Mandela Barnes

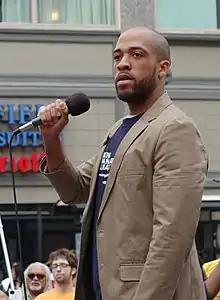
Barnes in 2013

In April 2012, Barnes announced his candidacy for Wisconsin's 11th Assembly district, representing the north side of Milwaukee and a small part of Wauwatosa, challenging incumbent Jason Fields in the Democratic primary election. His campaign made major issues of Fields's support for the school voucher program and opposition to limiting interest rates charged by payday loan companies, which can exceed a 500% annual percentage rate.